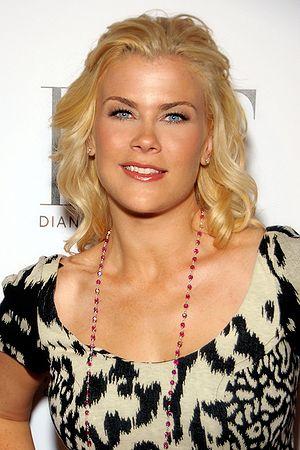
Alison Ann Sweeney est une actrice américaine de feuilleton télévisé. Elle est née à Los Angeles.